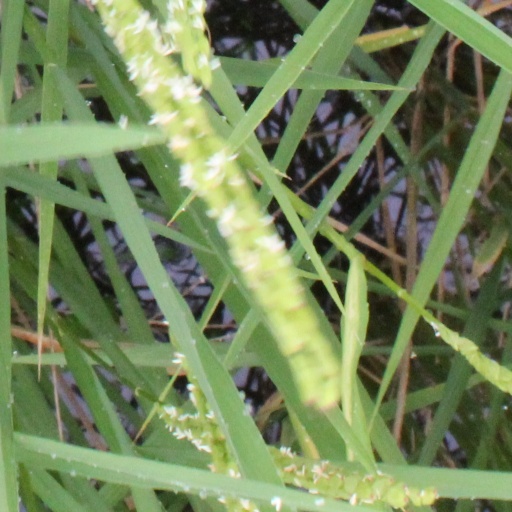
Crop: rice